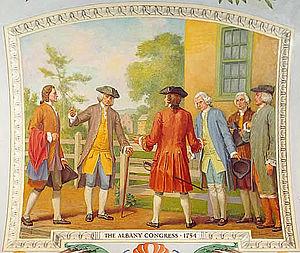
Le Congrès d'Albany, fut une réunion composée de représentants de sept des colonies de l'Amérique du Nord britannique en 1754. Les représentants se rencontrèrent à Albany du 19 juin au 11 juillet pour débattre sur une alliance avec les tribus indiennes et des mesures de défenses contre la France. Les délégués ne se sont pas vus eux-mêmes comme les constructeurs de la future nation américaine, mais plutôt des colons avec la mission de signer un traité avec les Mohawks.